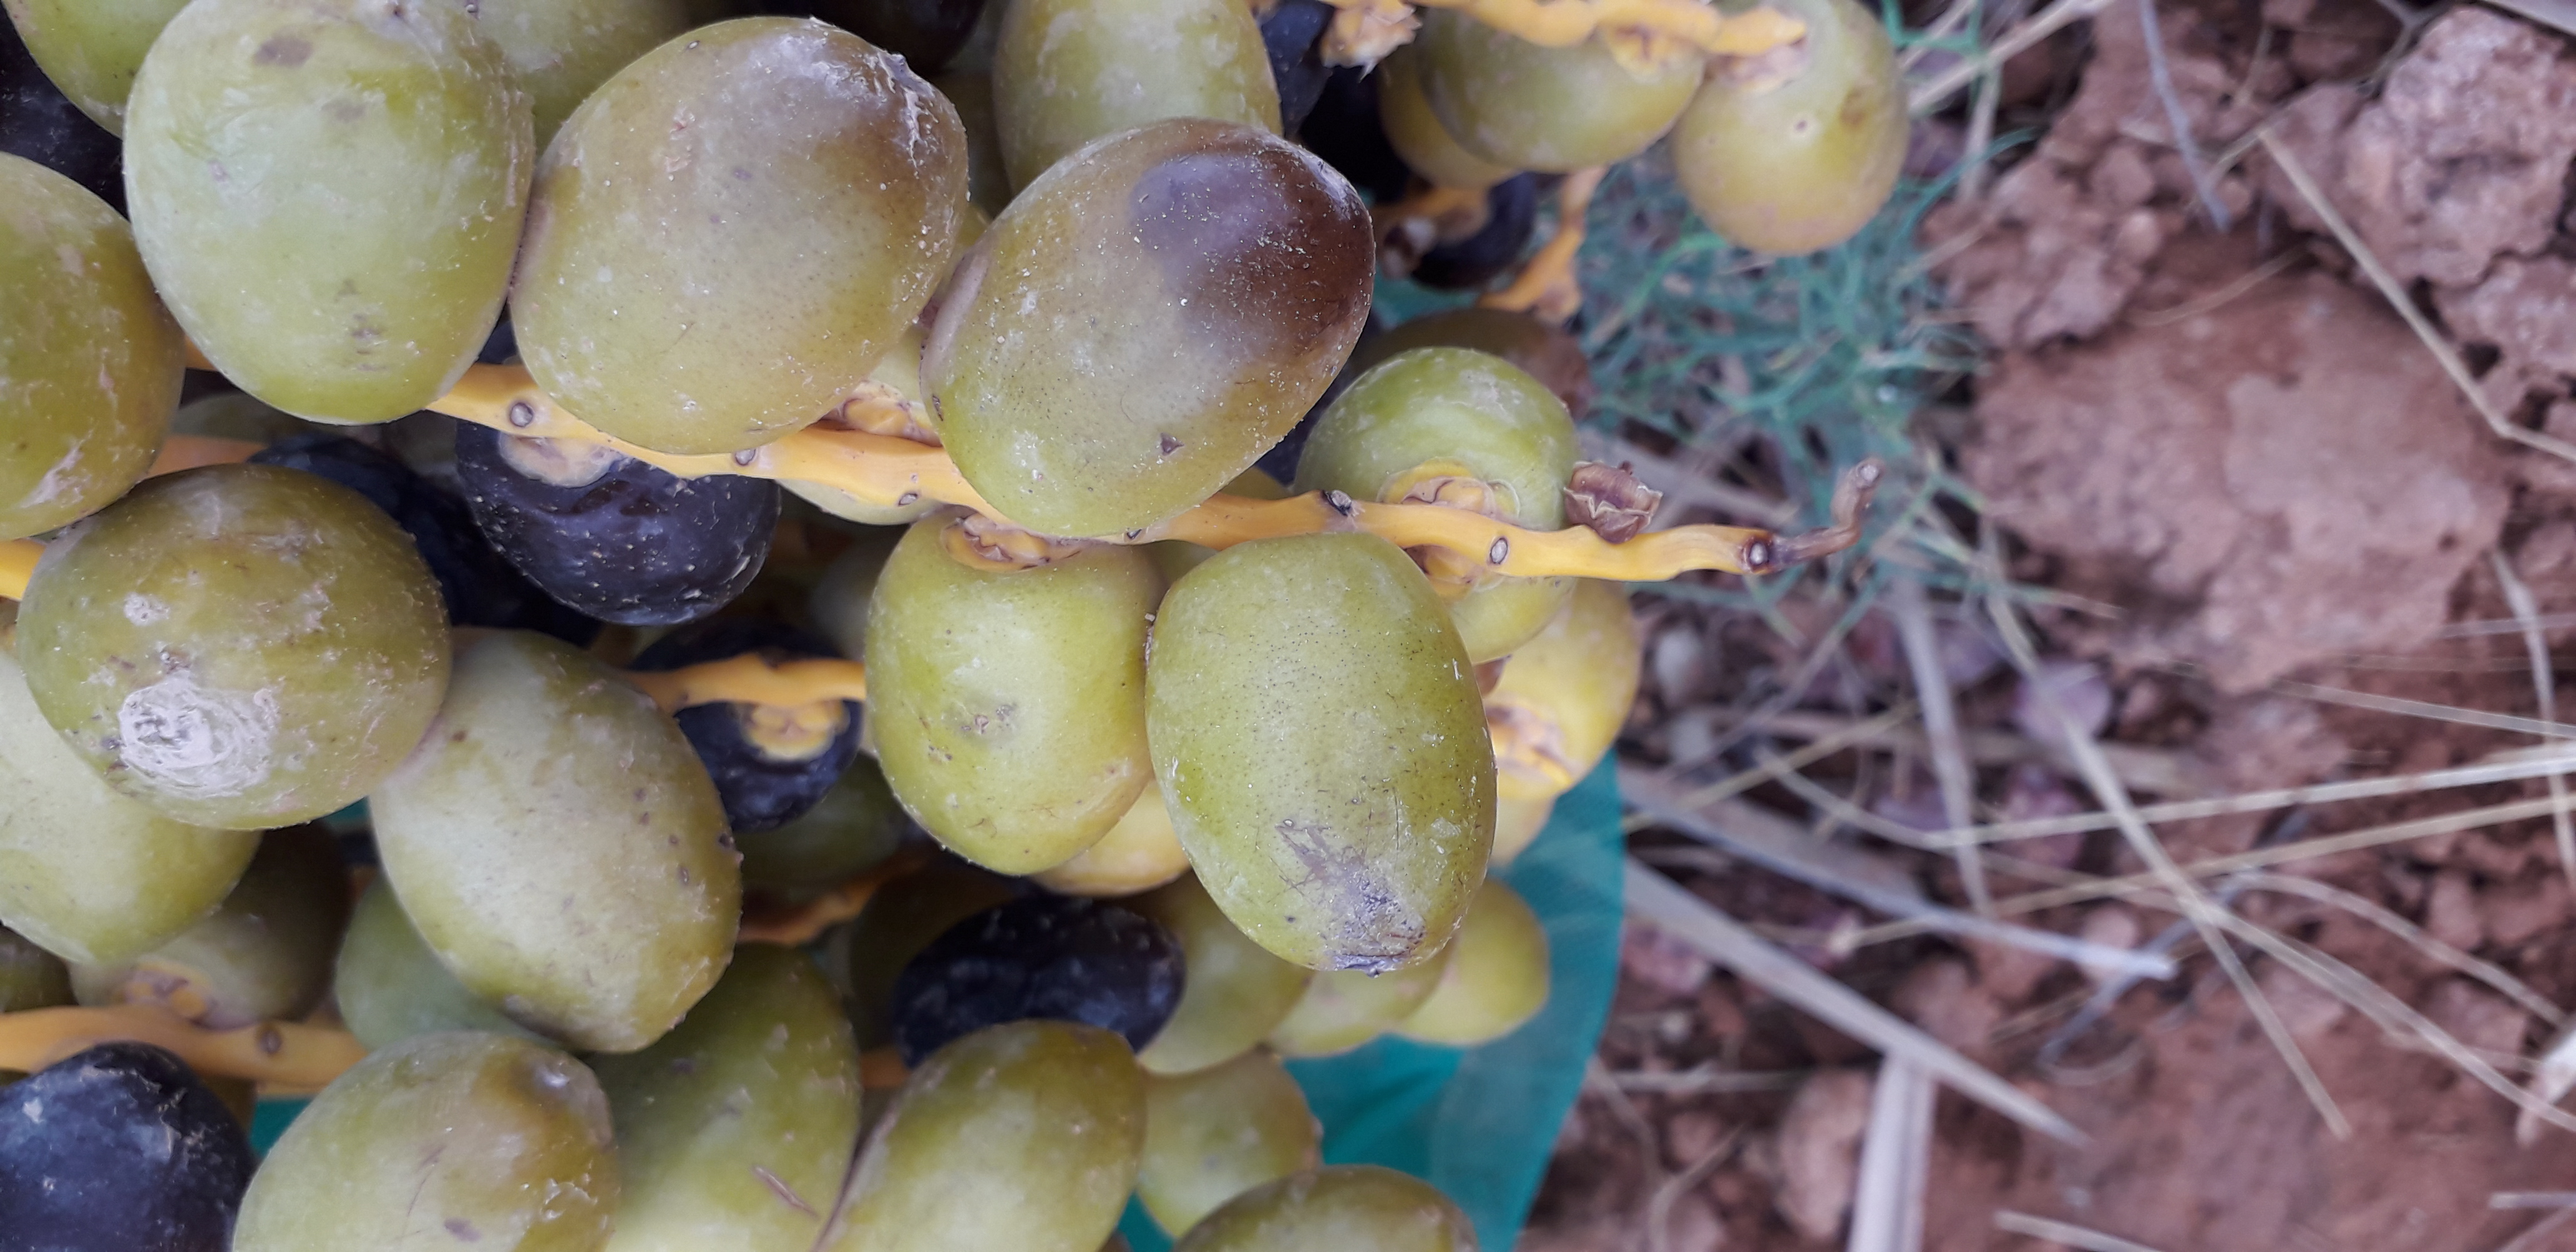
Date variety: kholt